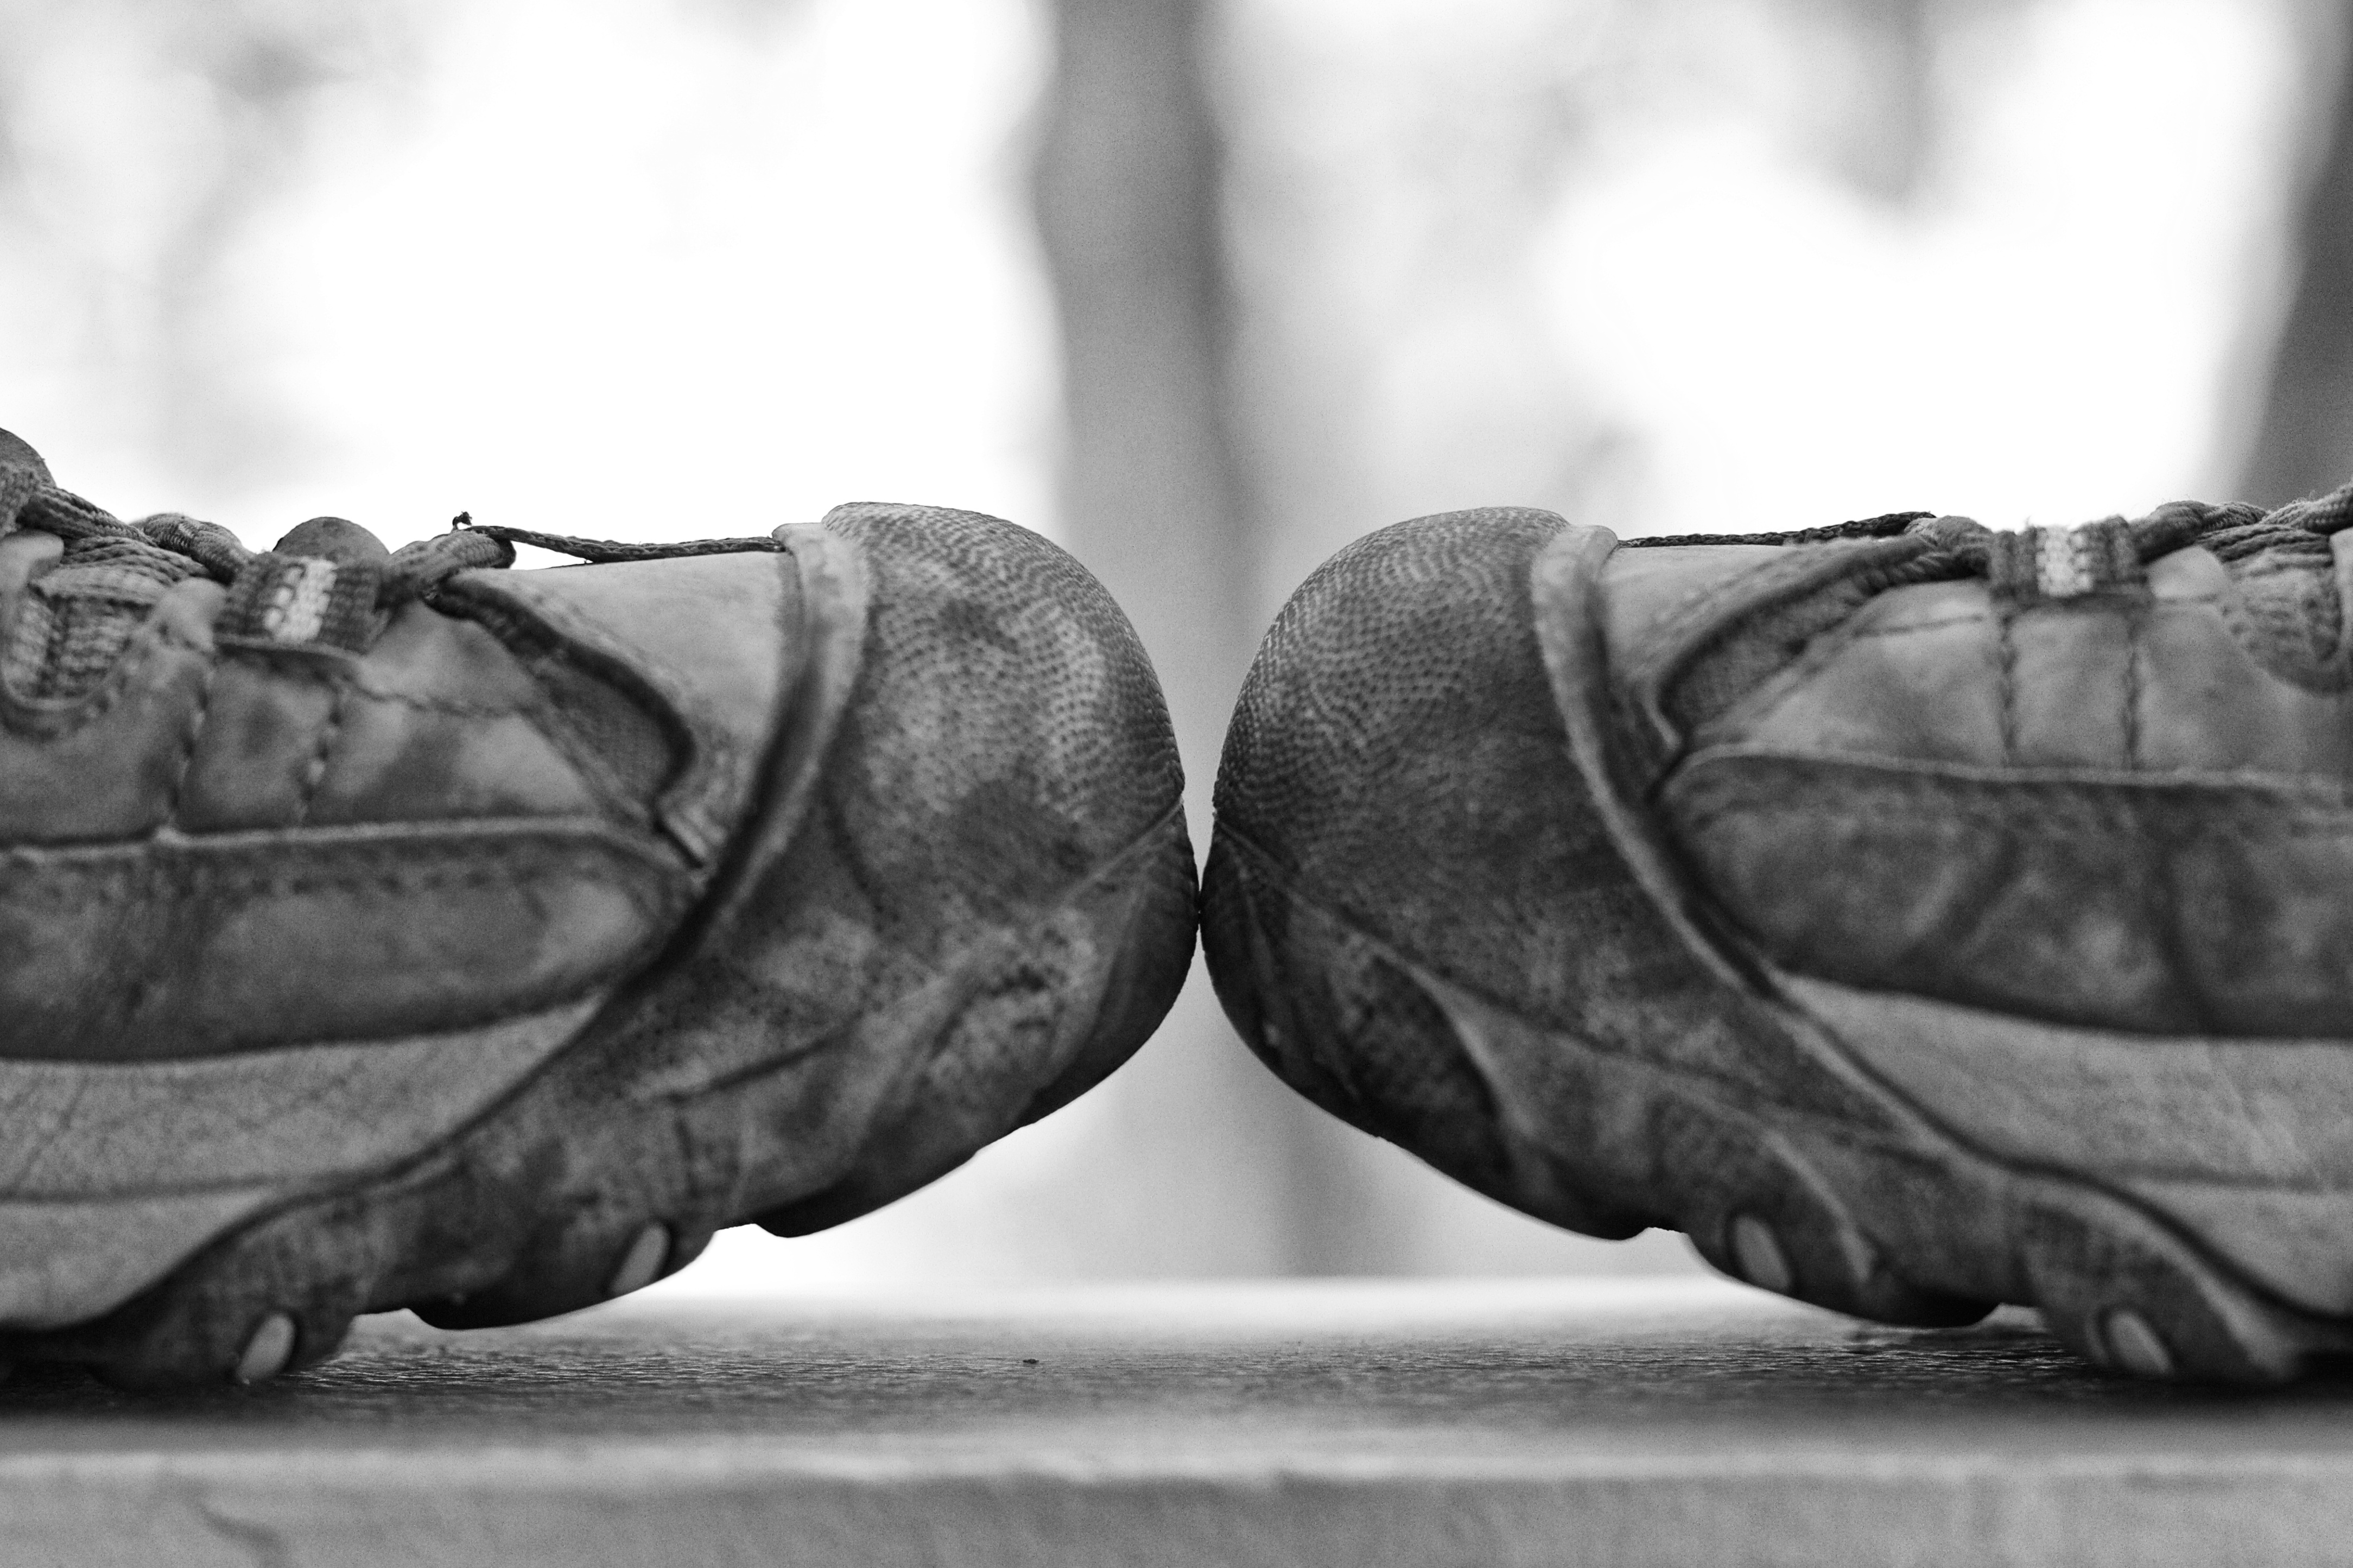
shoe, black and white, white, photography, leg, spring, black, monochrome, close up, bw, sculpture, boots, footwear, photograph, monochrome photography